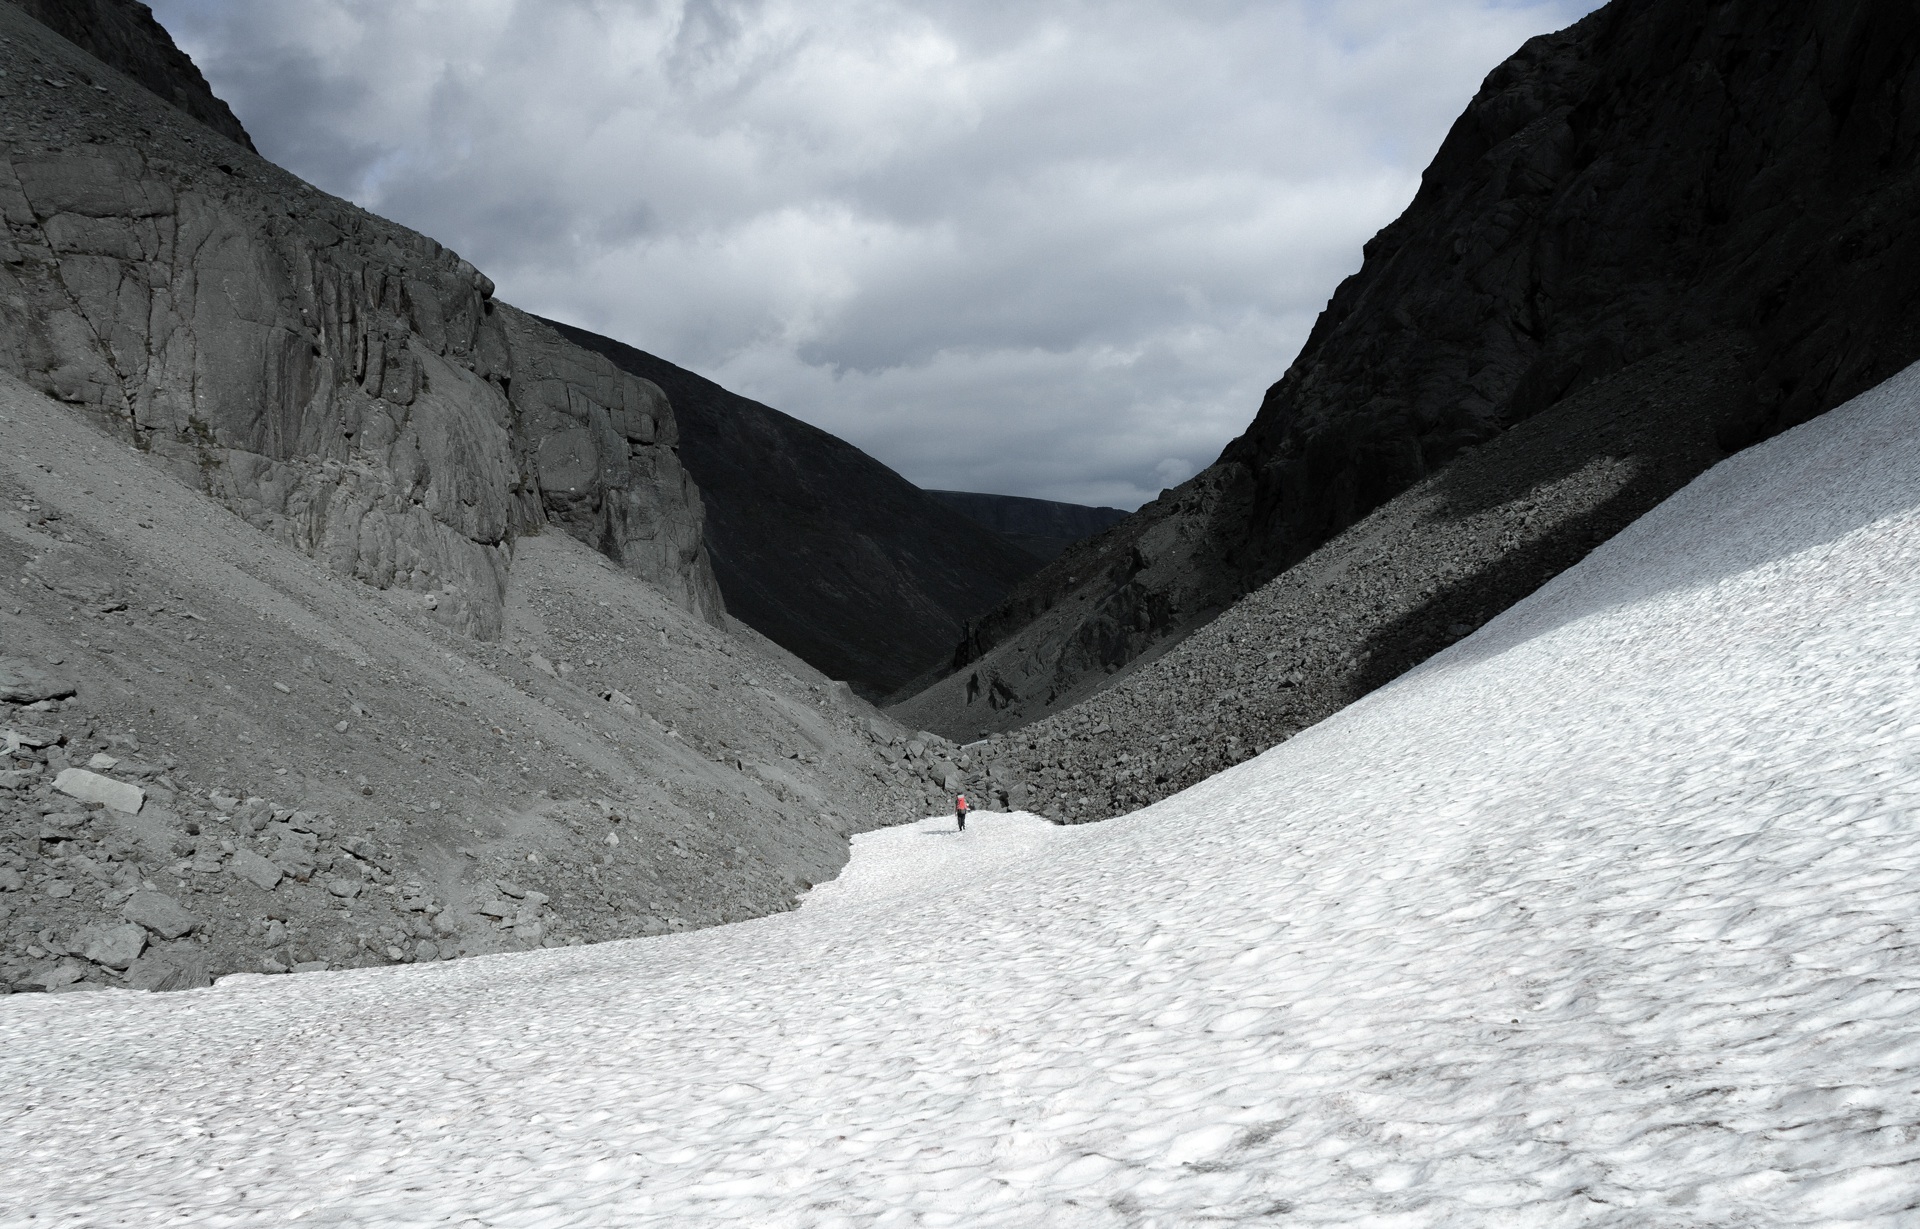
mountain, snow, winter, adventure, mountain range, glacier, weather, terrain, ridge, mountaineering, alps, landform, mountain pass, mountainous landforms, glacial landform, geological phenomenon